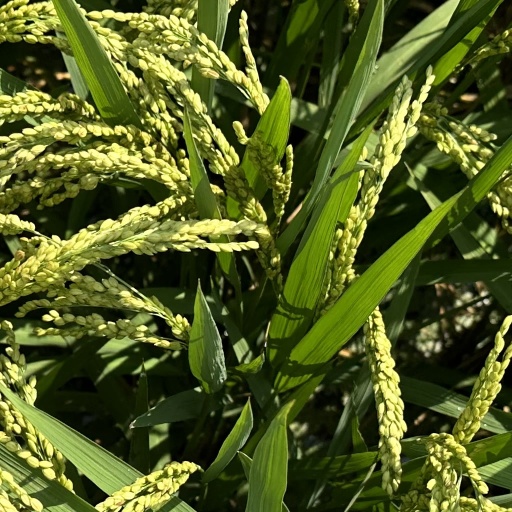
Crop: rice